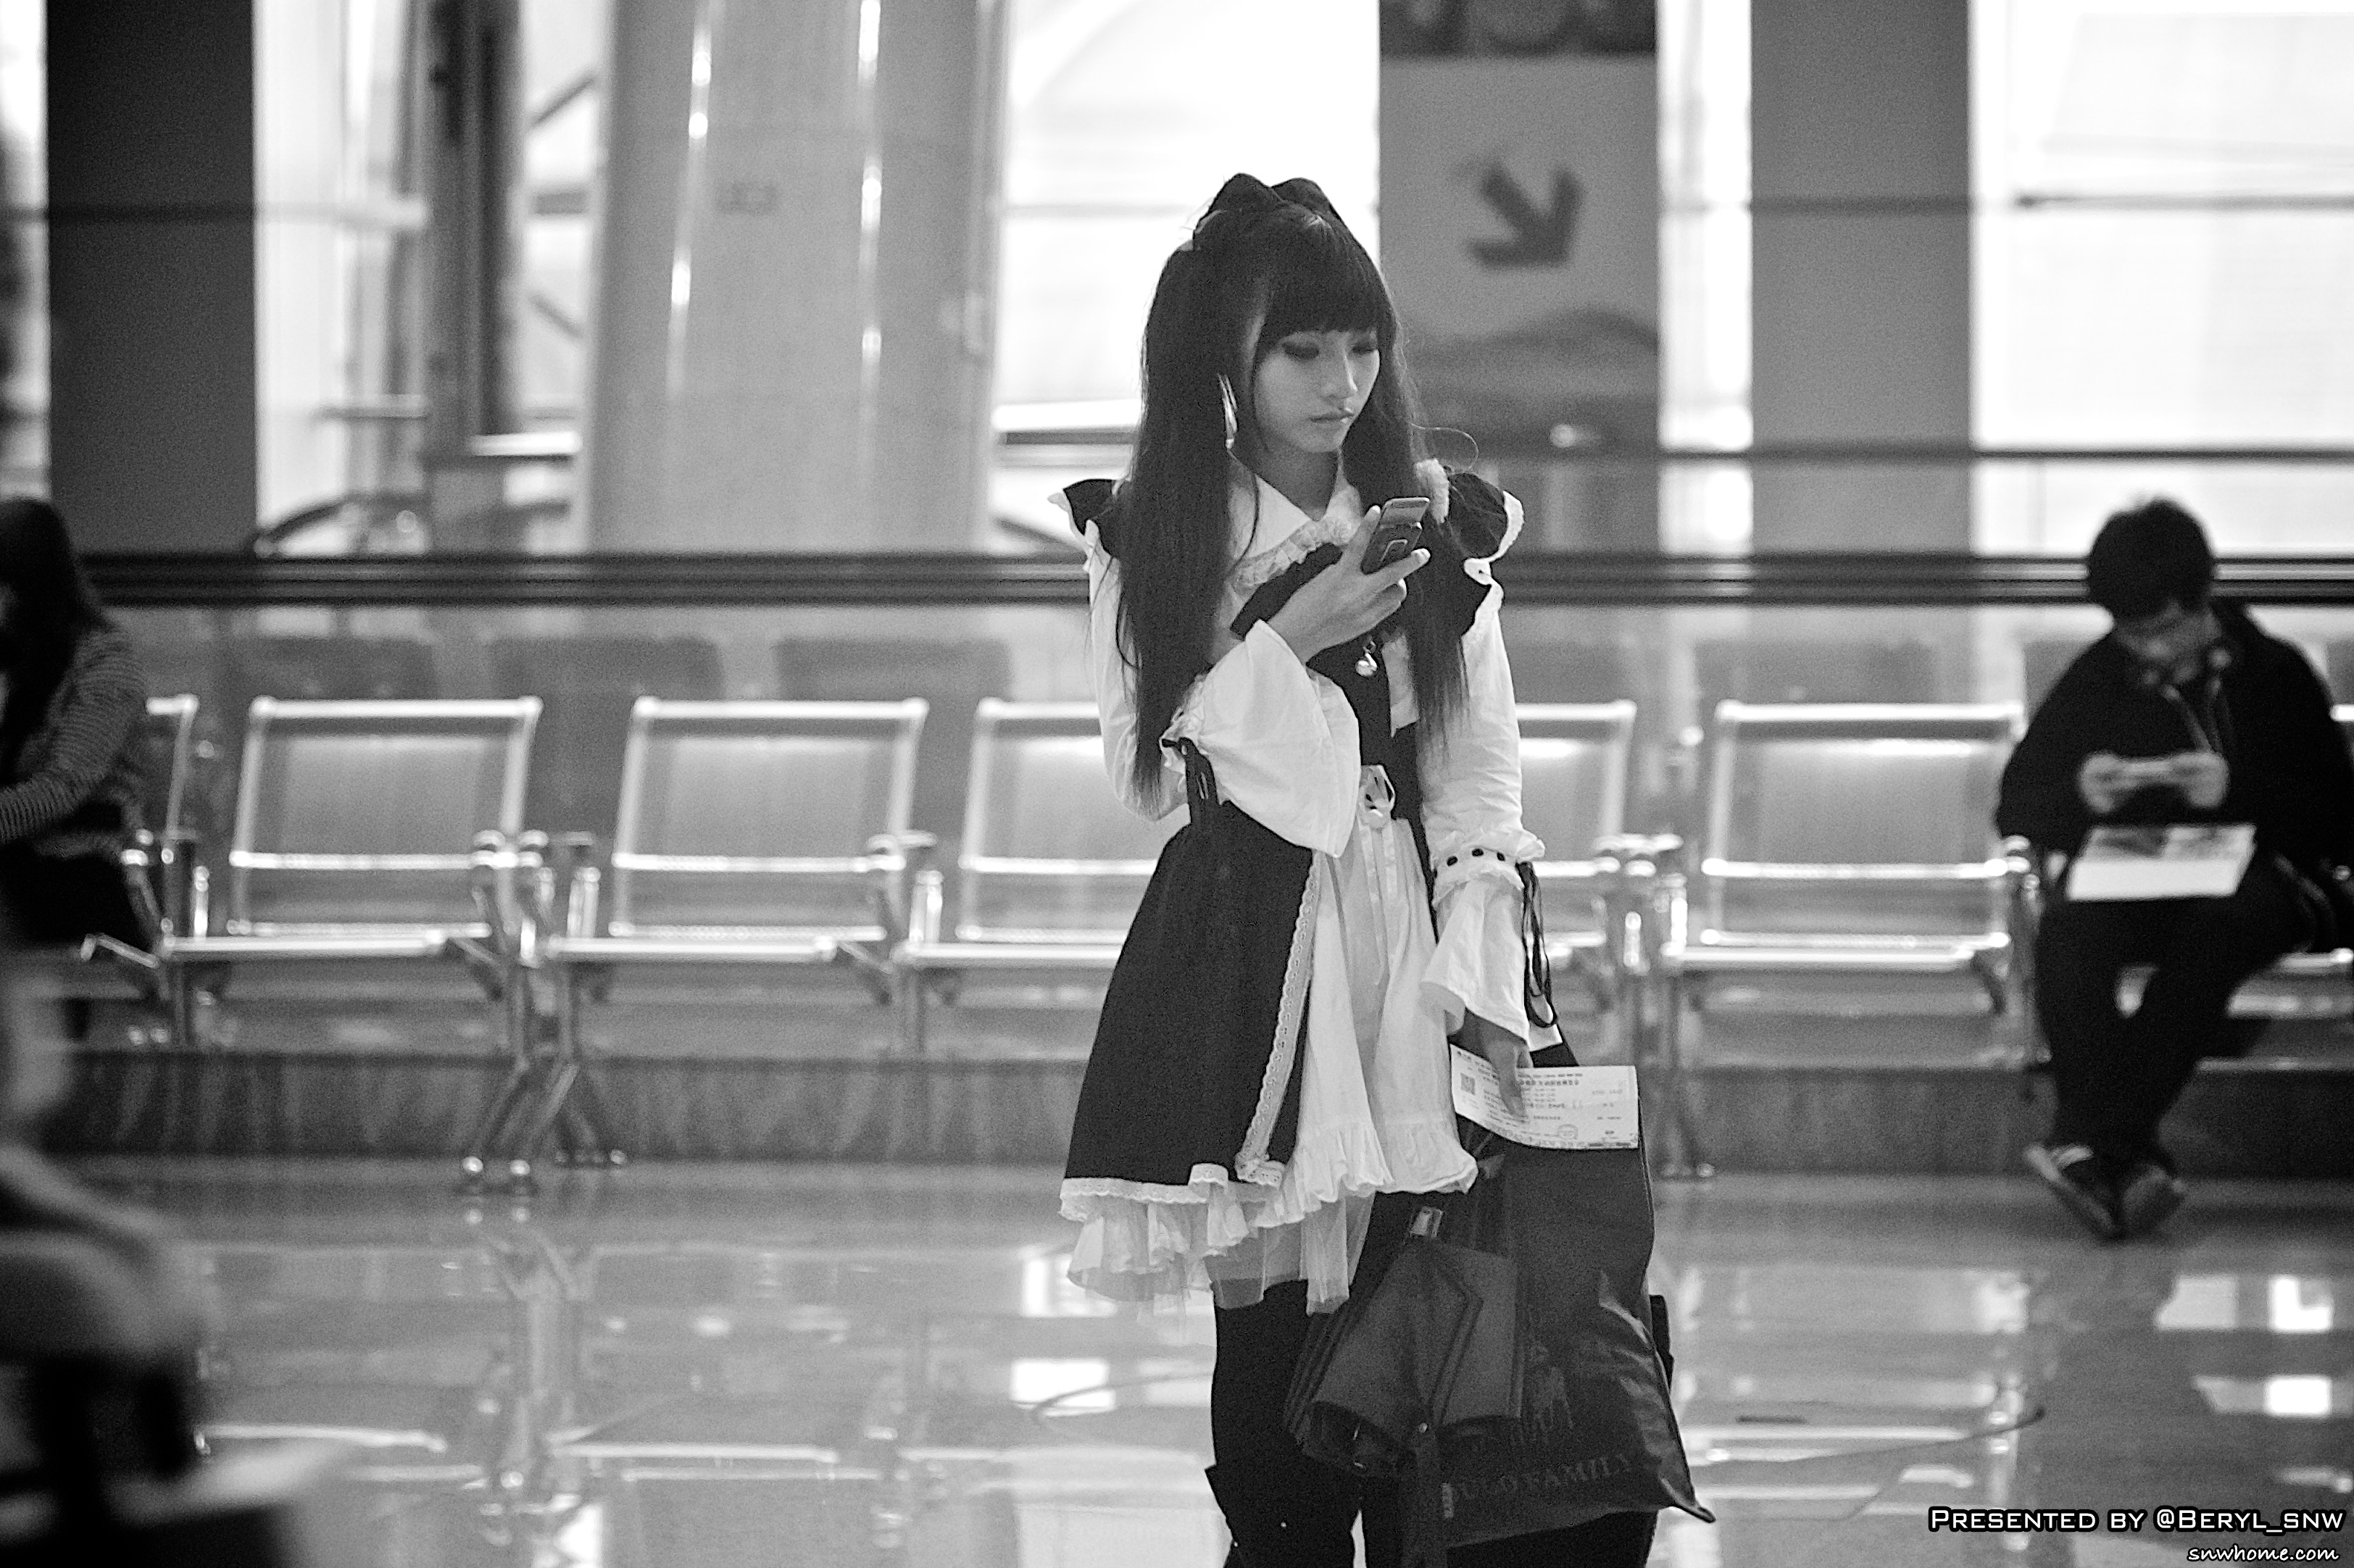
black and white, girl, photography, game, model, fashion, black, monochrome, lady, doll, girls, dress, figure, performance, canton, anime, comic, comiccon, guangzhou, pazhou, interaction, photo shoot, monochrome photography